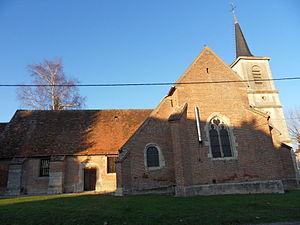
Église de Villers-les-Pots